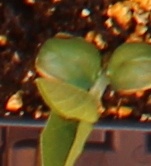
Label: Soybean